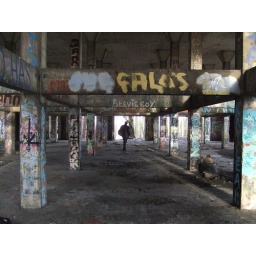
Water tower near Crookston castle